Ballet Now

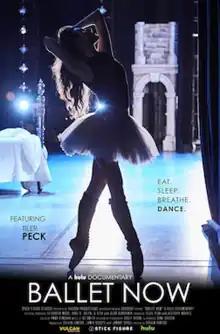

Ballet Now is an American documentary film directed by Steven Cantor that premiered on July 20, 2018 on Hulu.